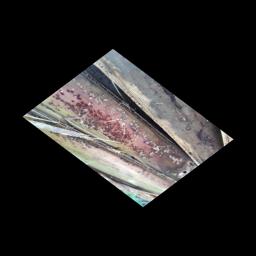
Label: PSEUDOSTEM WEEVIL